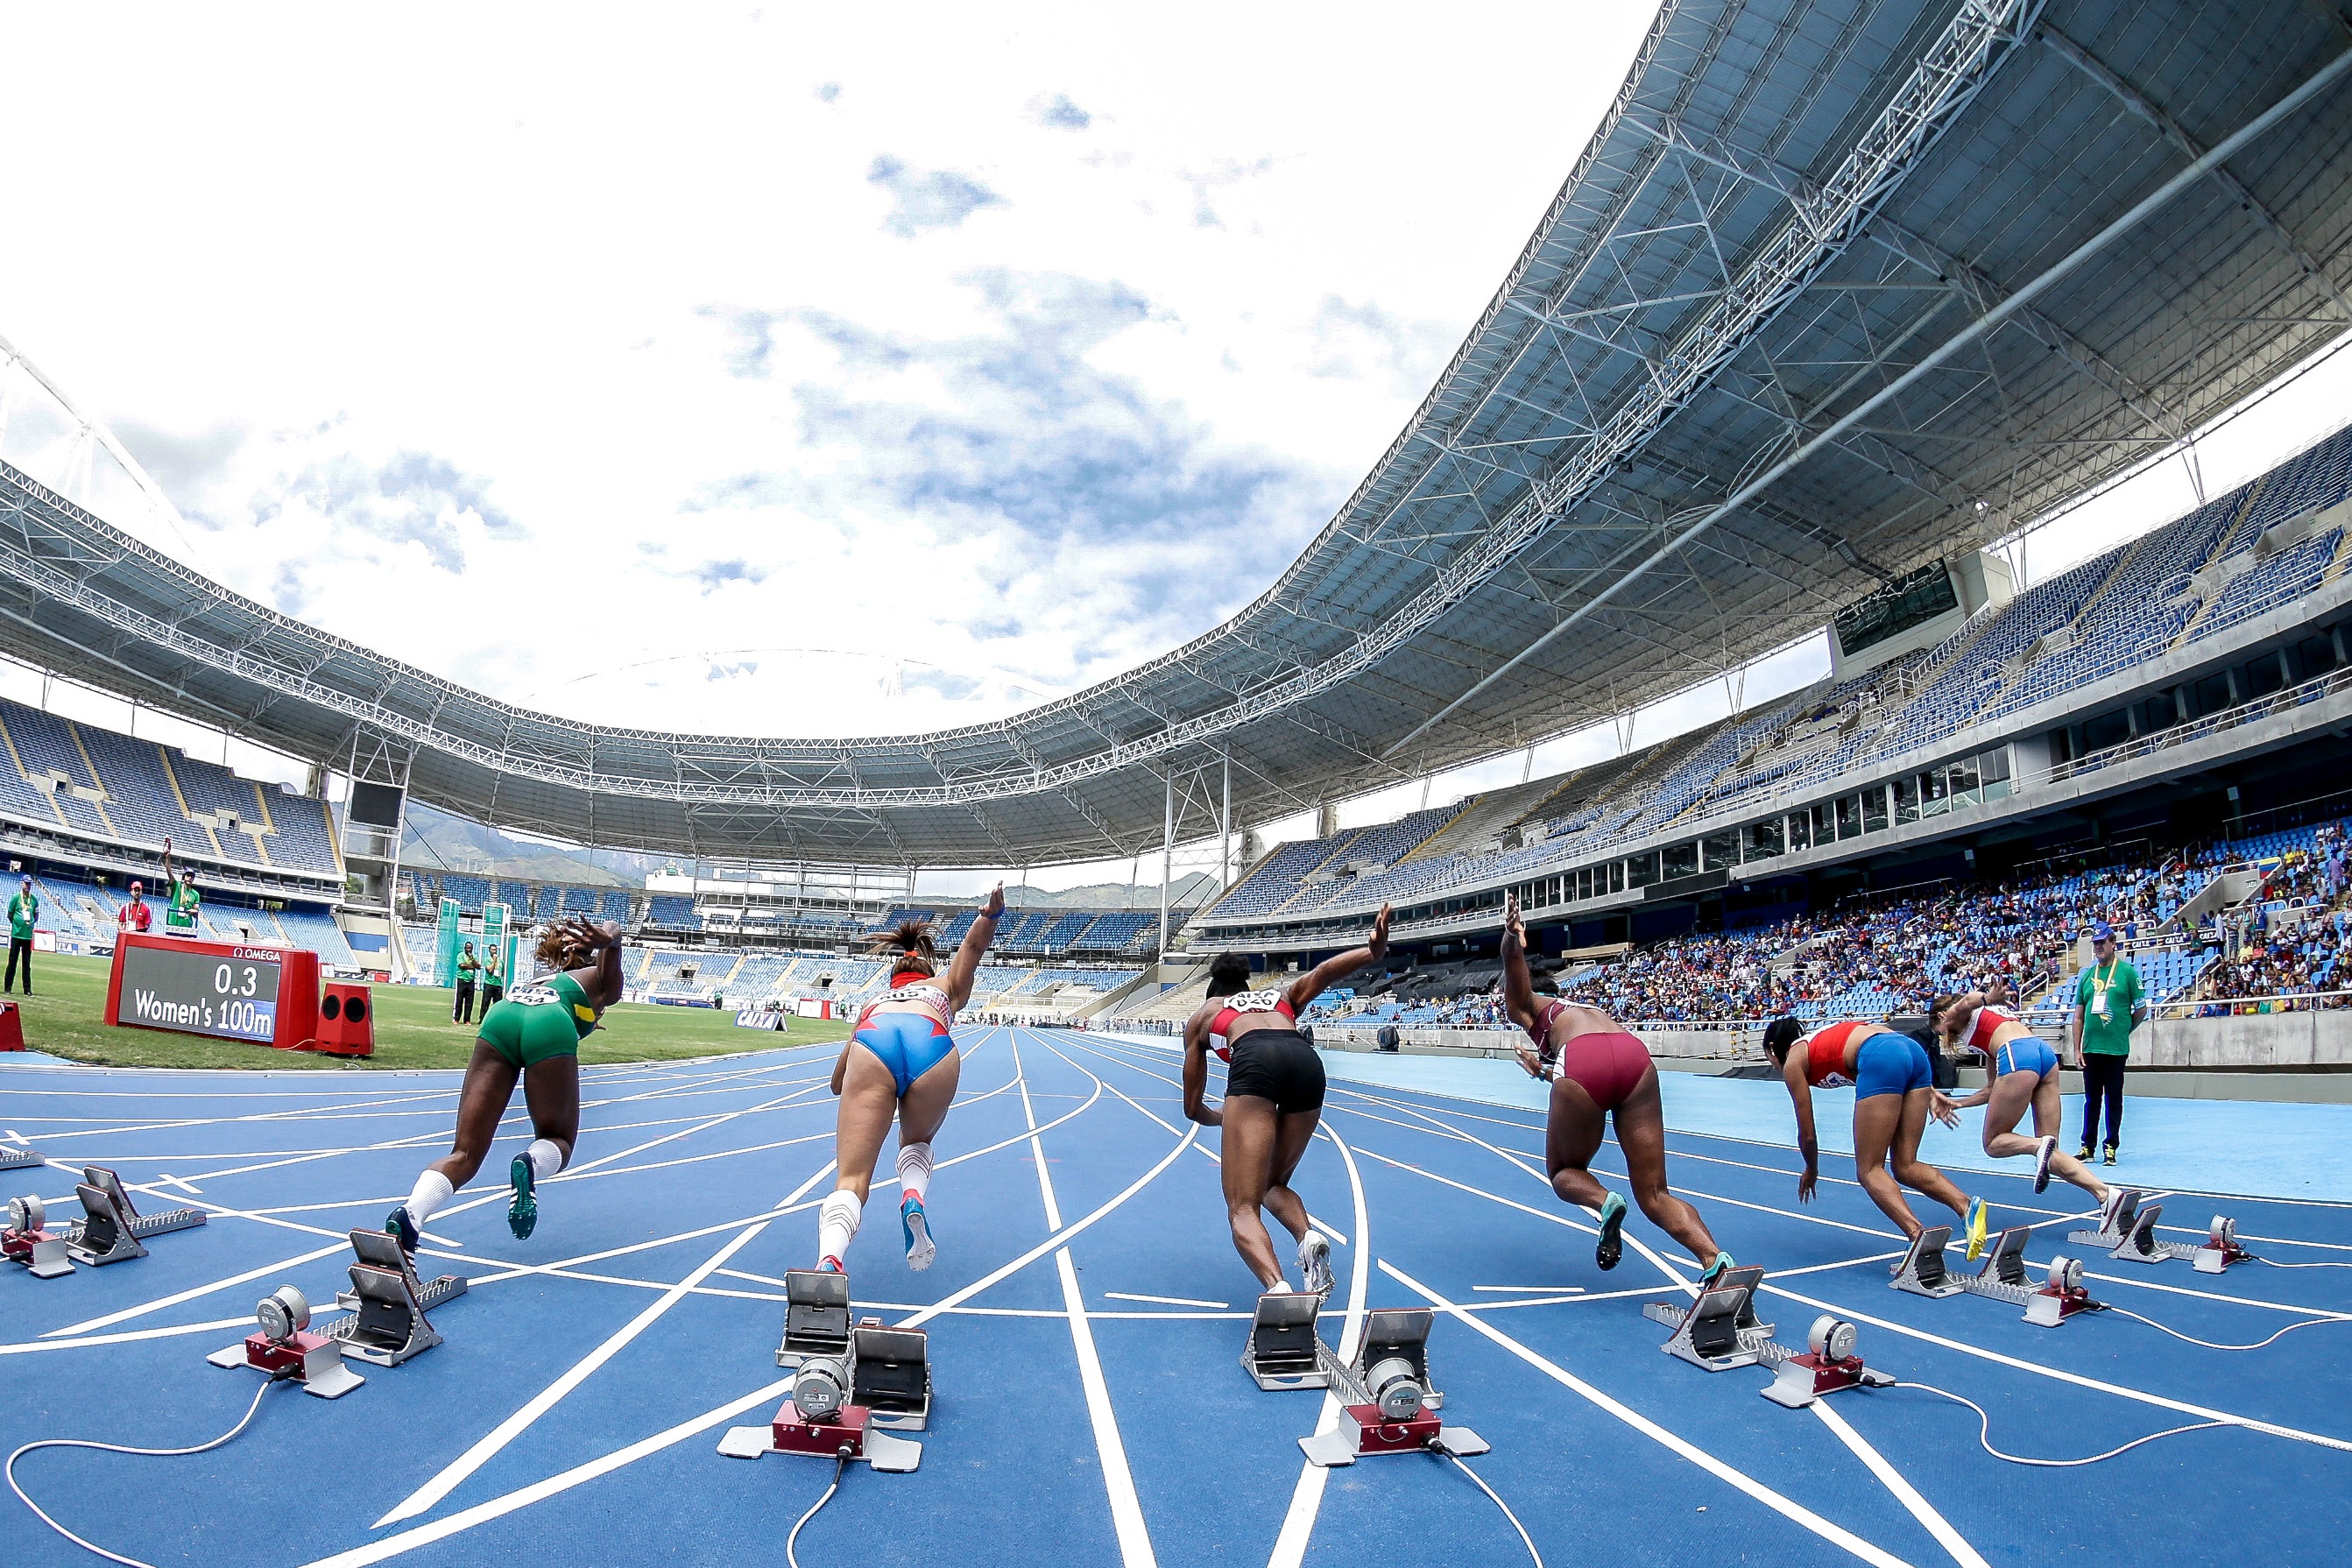
structure, jumping, stadium, sports, race track, athletics, sprint, sport venue, human action, track and field athletics